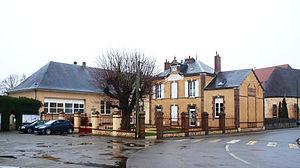
Dampierre-sous-Brou (Eure-et-Loir, France)
Dampierre-sous-Brou est une commune française située dans le département d'Eure-et-Loir en région Centre-Val de Loire.